Skinning

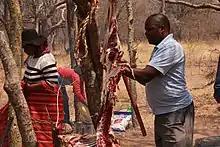
A Kalanga man skinning a goat at the annual Domboshaba cultural festival 2017 in Botswana

Skinning is the act of skin removal. The process is done by humans to animals, mainly as a means to prepare the meat beneath for cooking and consumption, or to harvest the skin for making fur clothing or tanning it to make leather. The skin may also be used as a trophy or taxidermy, sold on the fur market, or, in the case of a declared pest, used as proof of kill to obtain a bounty from a government health, agricultural, or game agency.